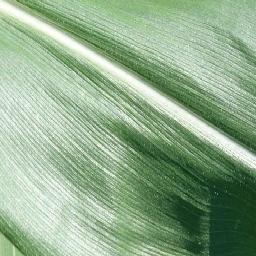
Label: Corn___healthy